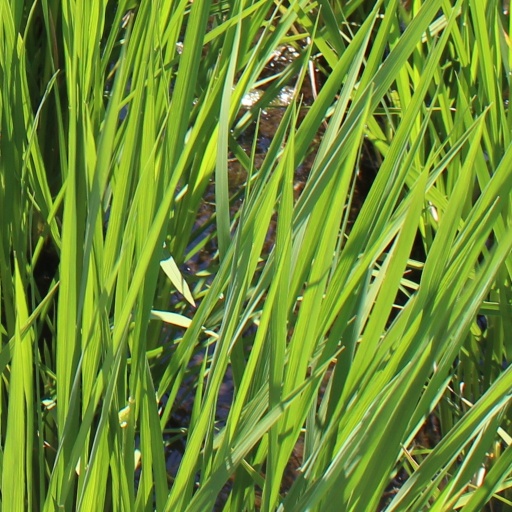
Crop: rice